List of songs recorded by 911 (English group)

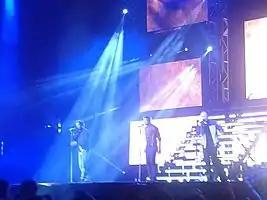
911 performing live in Glasgow, Scotland on 7 May 2013. From left to right: Jimmy Constable, Lee Brennan and Spike Dawbarn.

The following is a list of songs recorded by the British boyband 911. The band has released three studio albums: "The Journey", "Moving On" and "There It Is", as well as two greatest hits compilations.